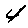
Label: 4